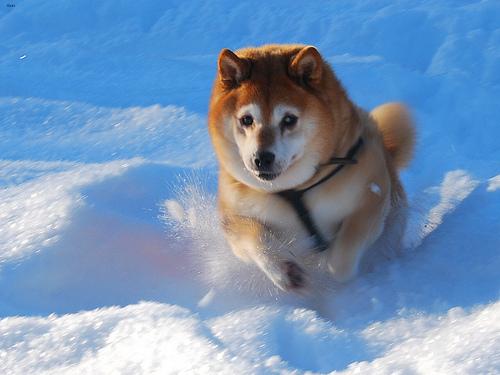
Breed: shiba inu